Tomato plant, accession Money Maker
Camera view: horizontal (90 deg, fisheye); turntable rotation: 150 degrees
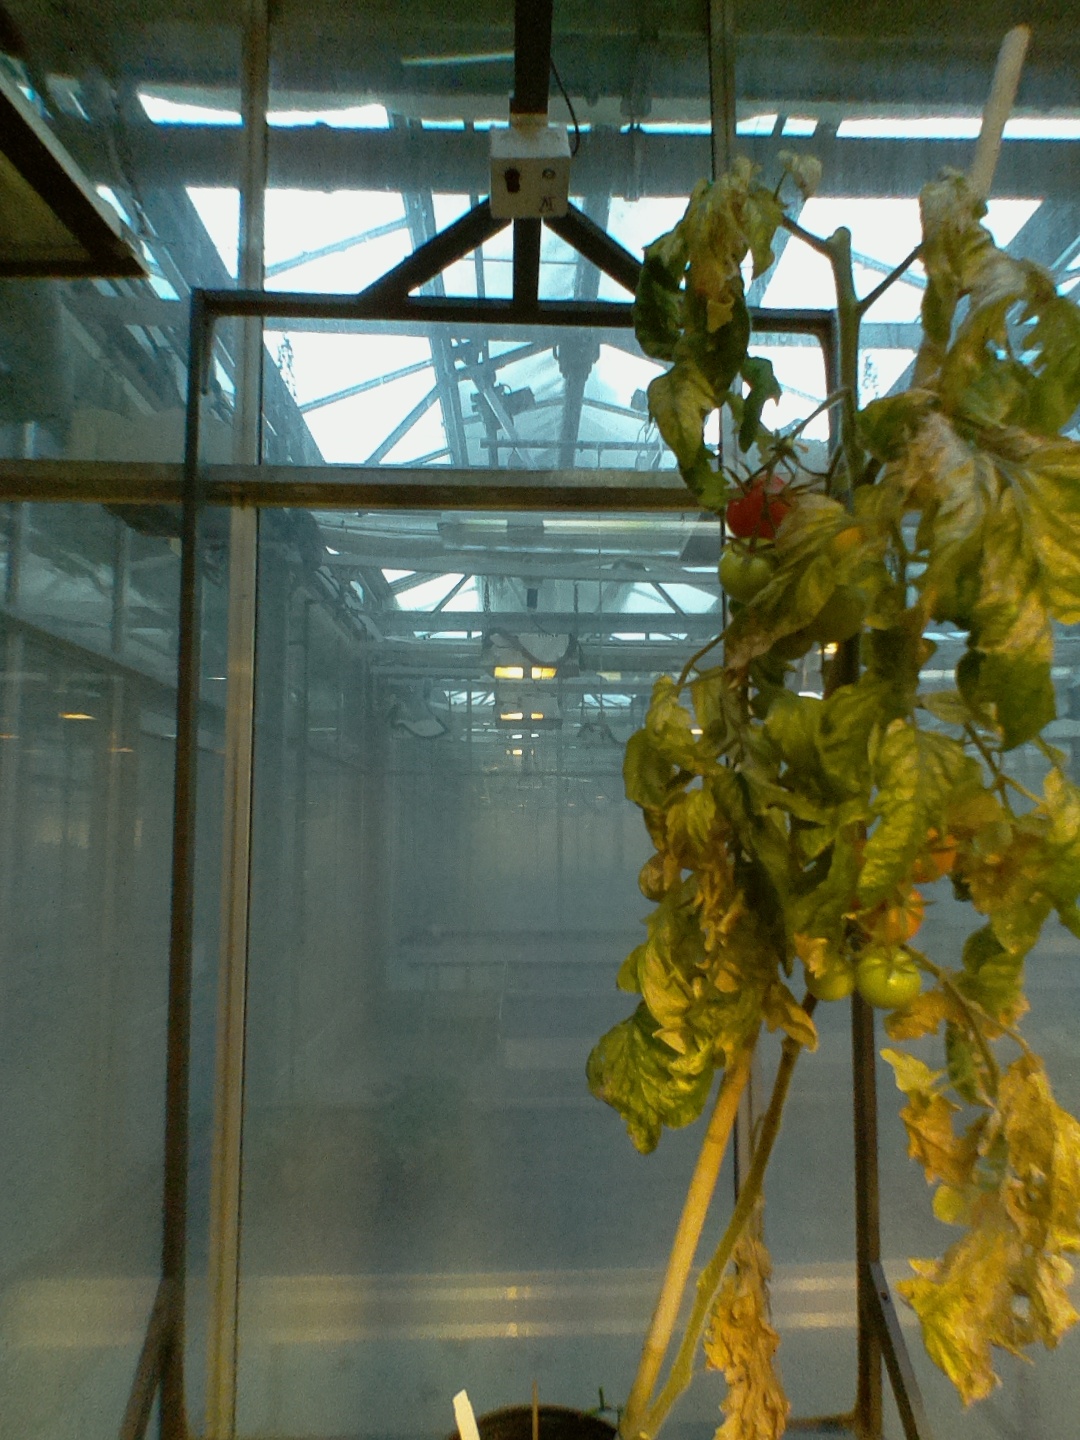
BBCH growth stage 84: 40%-50% of fruits show typical fully ripe color